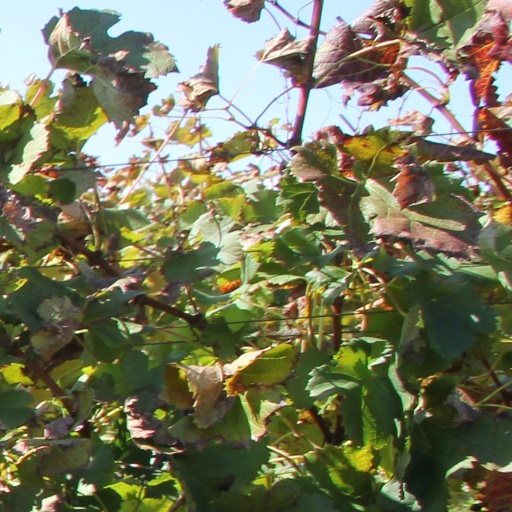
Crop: grape